Gertrude Robinson Smith

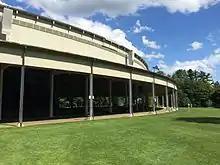
The Koussevitzky Music Shed, designed by Eliel Saarinen and opened in 1938.

Following the initial success of the 1934 and 1935 summer concerts, Smith and Hadley began to plan for an annual seasonal festival. In 1936 the venue moved to Holmwood, the home of Margaret Vanderbilt in nearby Lenox. That season saw the Boston Symphony Orchestra (BSO) replace the New York Philharmonic Orchestra as the festival's crown jewel. Under the direction of Serge Koussevitzky the BSO gave its first concert in the Berkshires on August 13, 1936. In 1937 the site changed to "Tanglewood", an estate donated by Mrs. Gorham Brooks and Miss Mary Aspinwall Tappan. "Tanglewood" took its name from Tanglewood Tales, written by Nathaniel Hawthorne, while he lived in a cottage located on the estate.